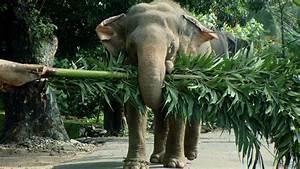
elephant